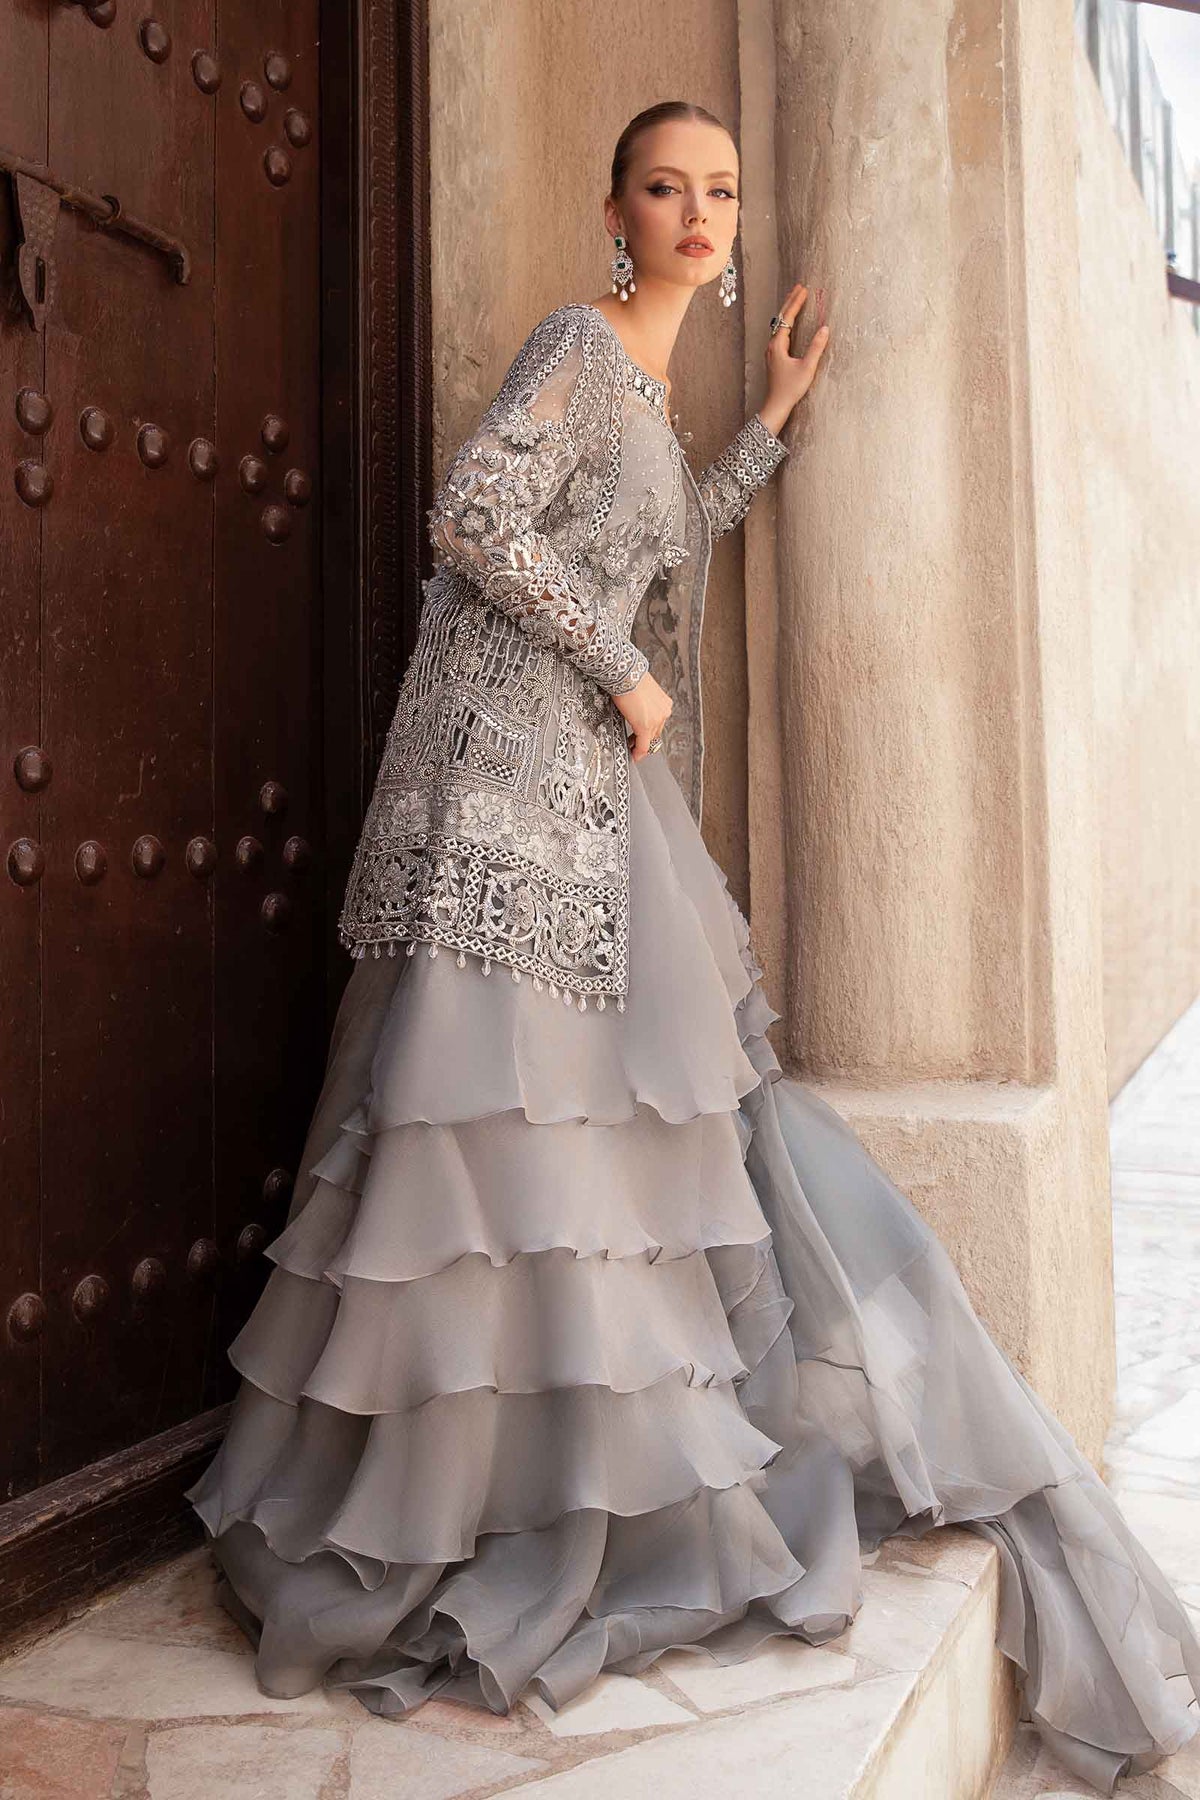
grey ruffle layer chiffon evening gown